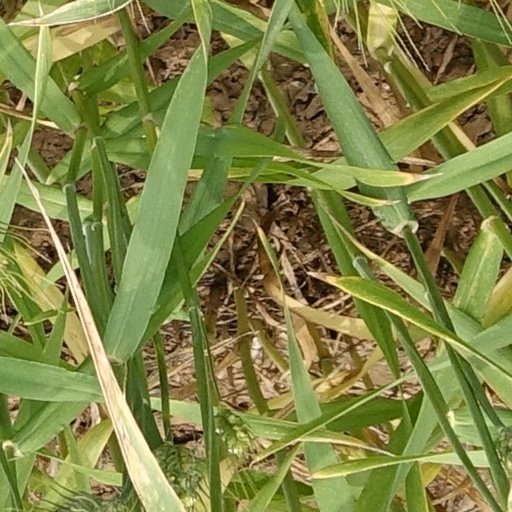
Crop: wheat